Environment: real
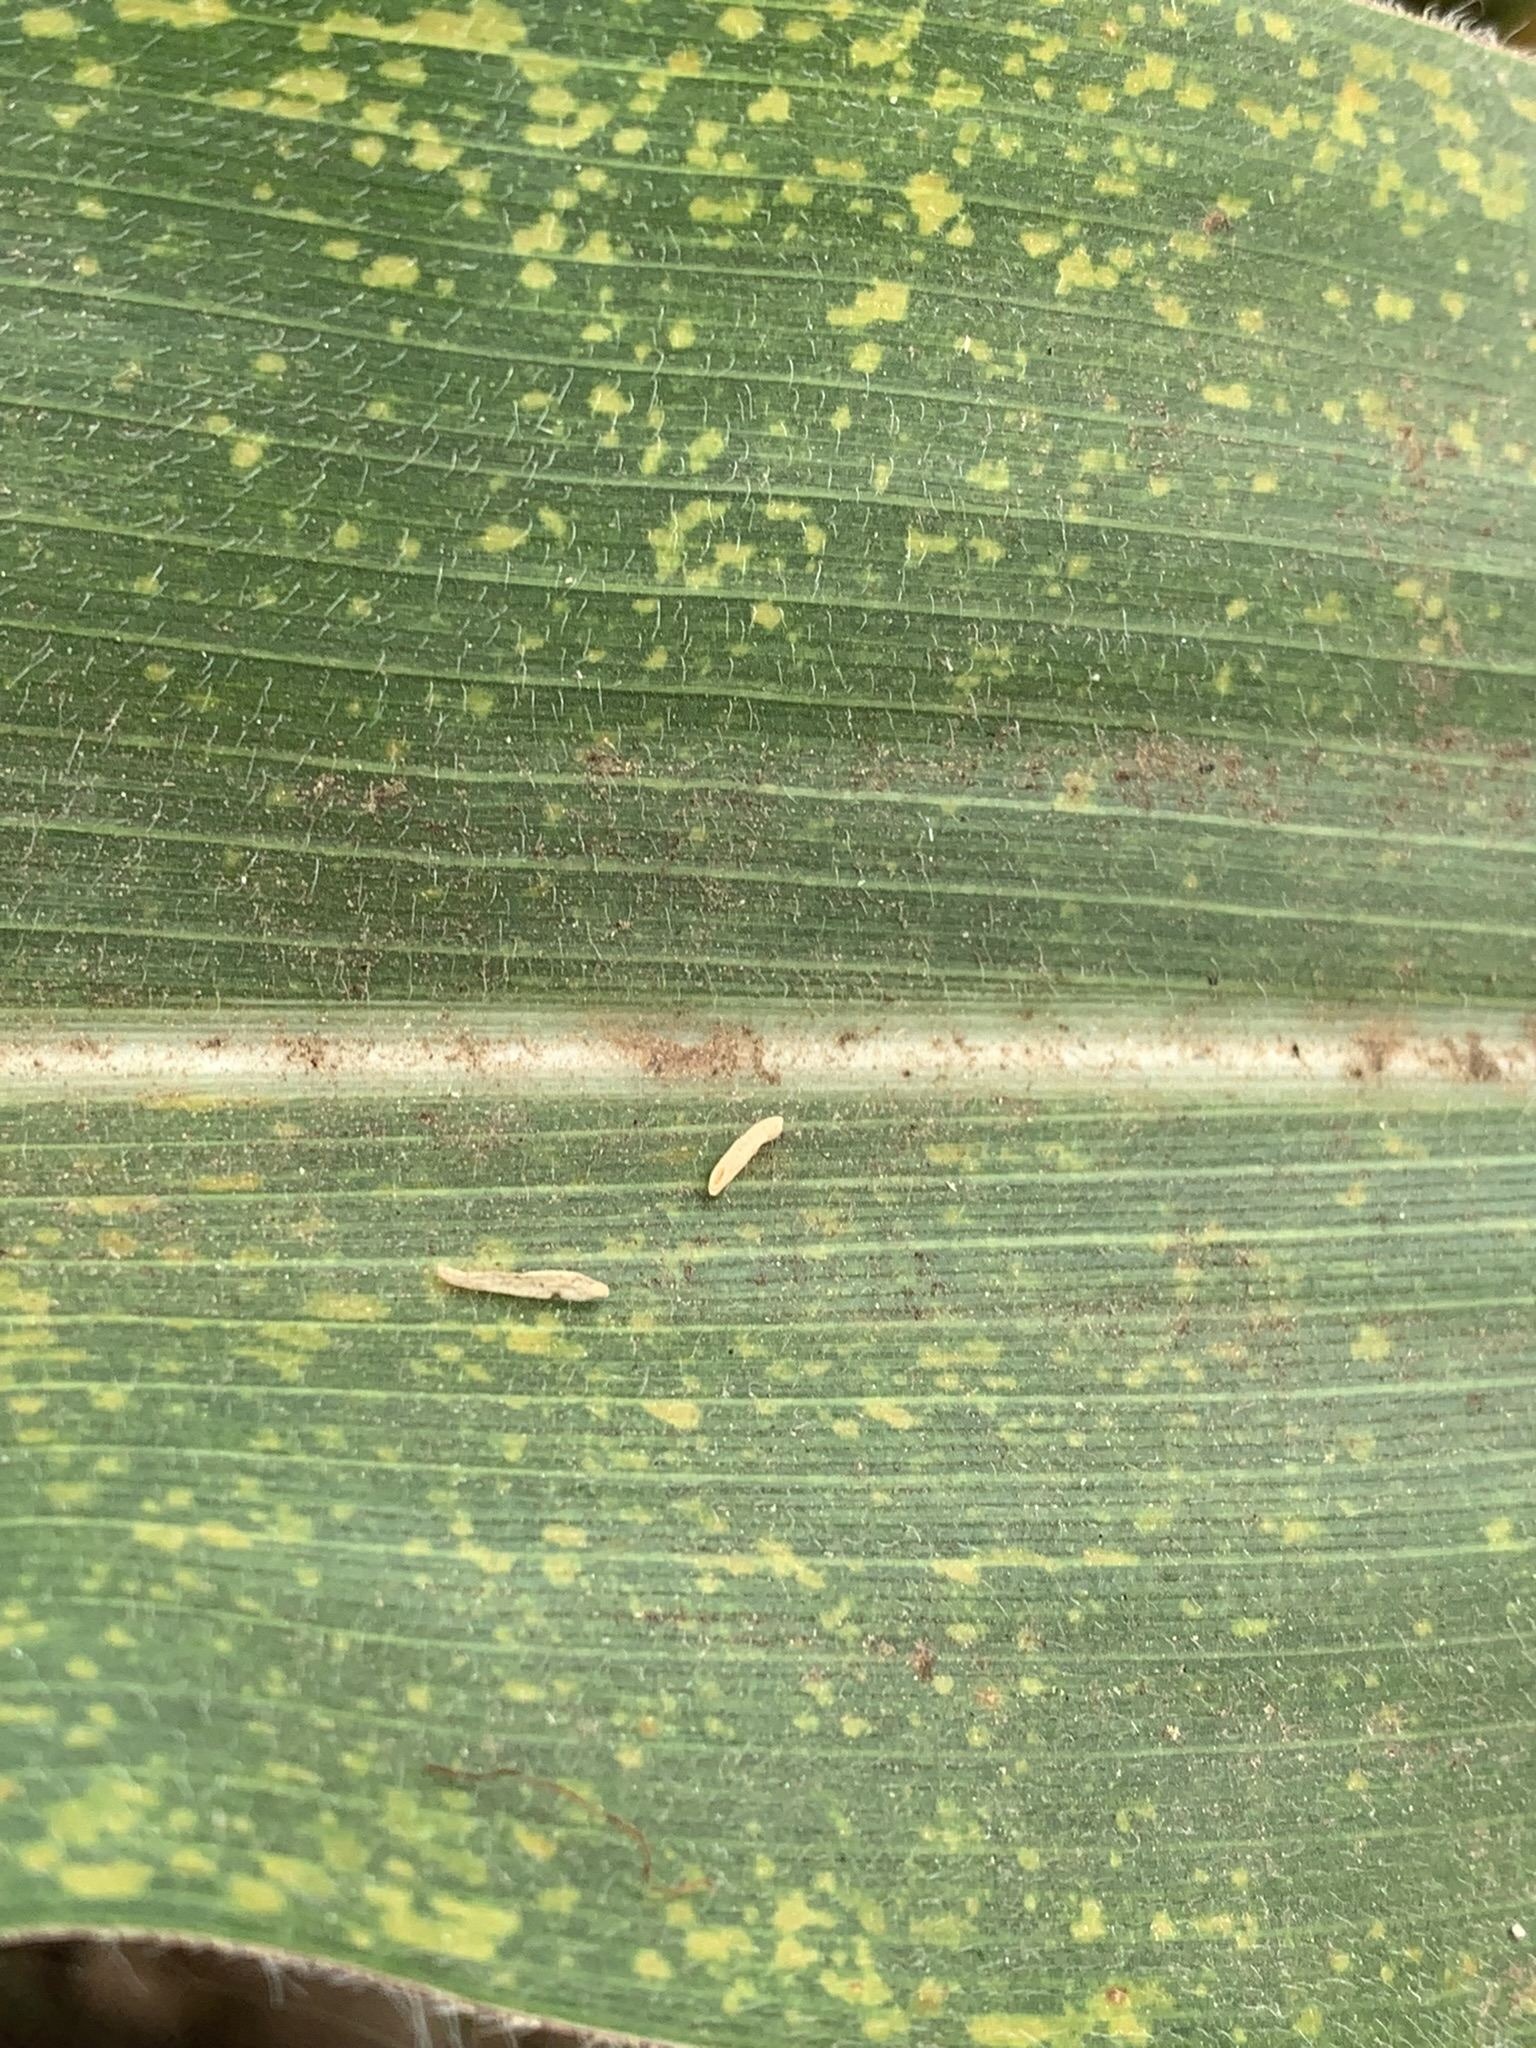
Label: lethal_necrosis